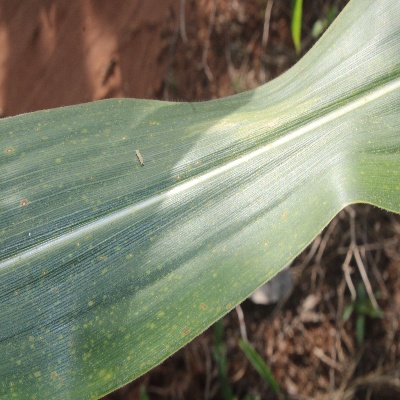
Label: Corn_(Maize)___Leaf_Spot